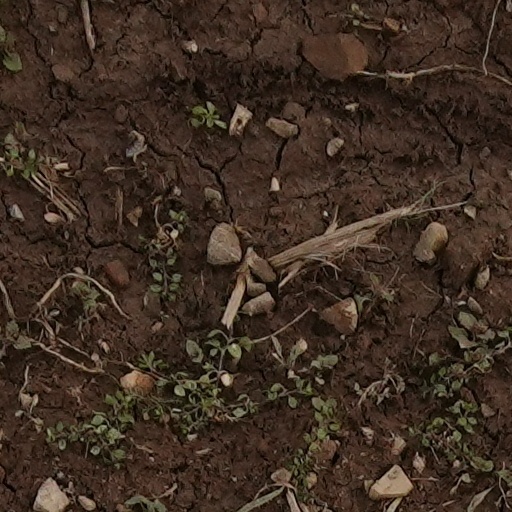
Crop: wheat